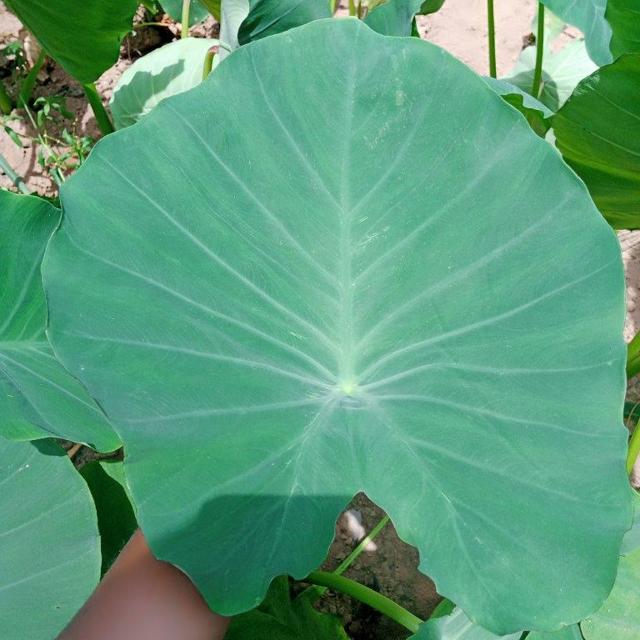
Label: Healthy